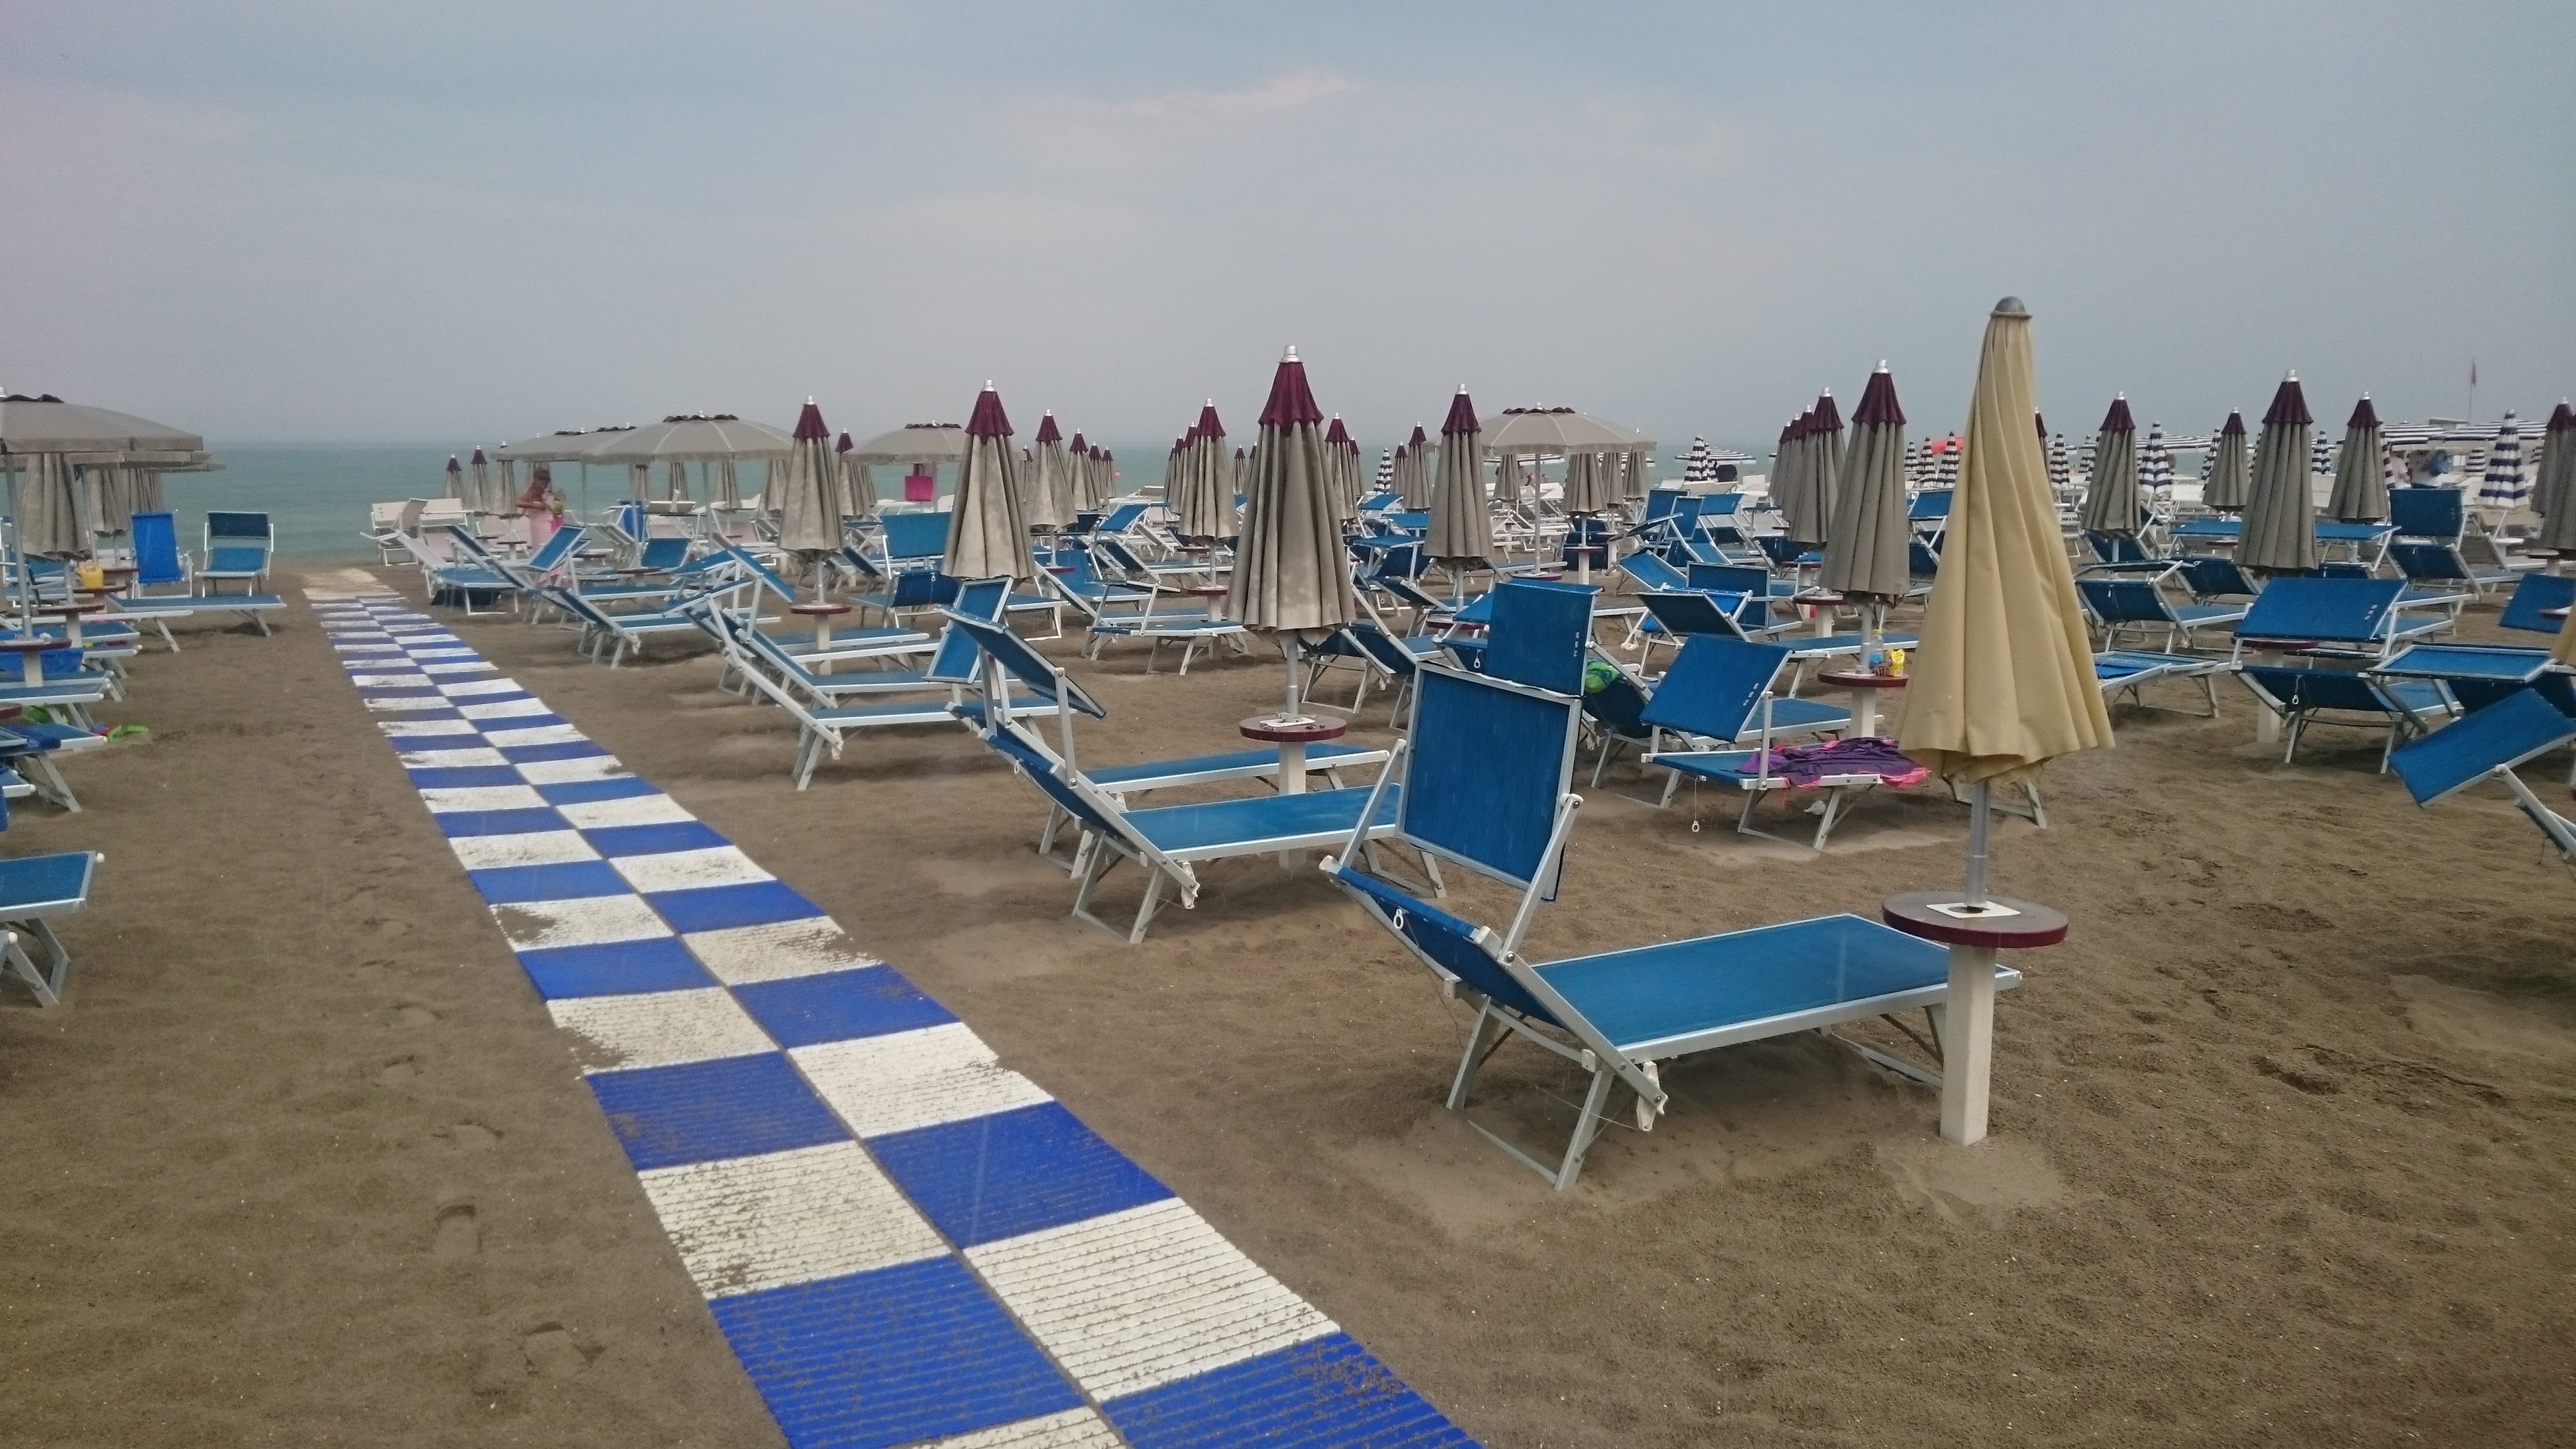
beach, sea, dock, boardwalk, walkway, marina, resort